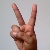
The image shows a hand gesture representing the letter 'V' in Indian Sign Language.